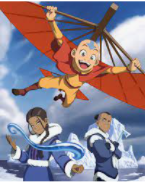
Portrait style: Cartoon Portrait